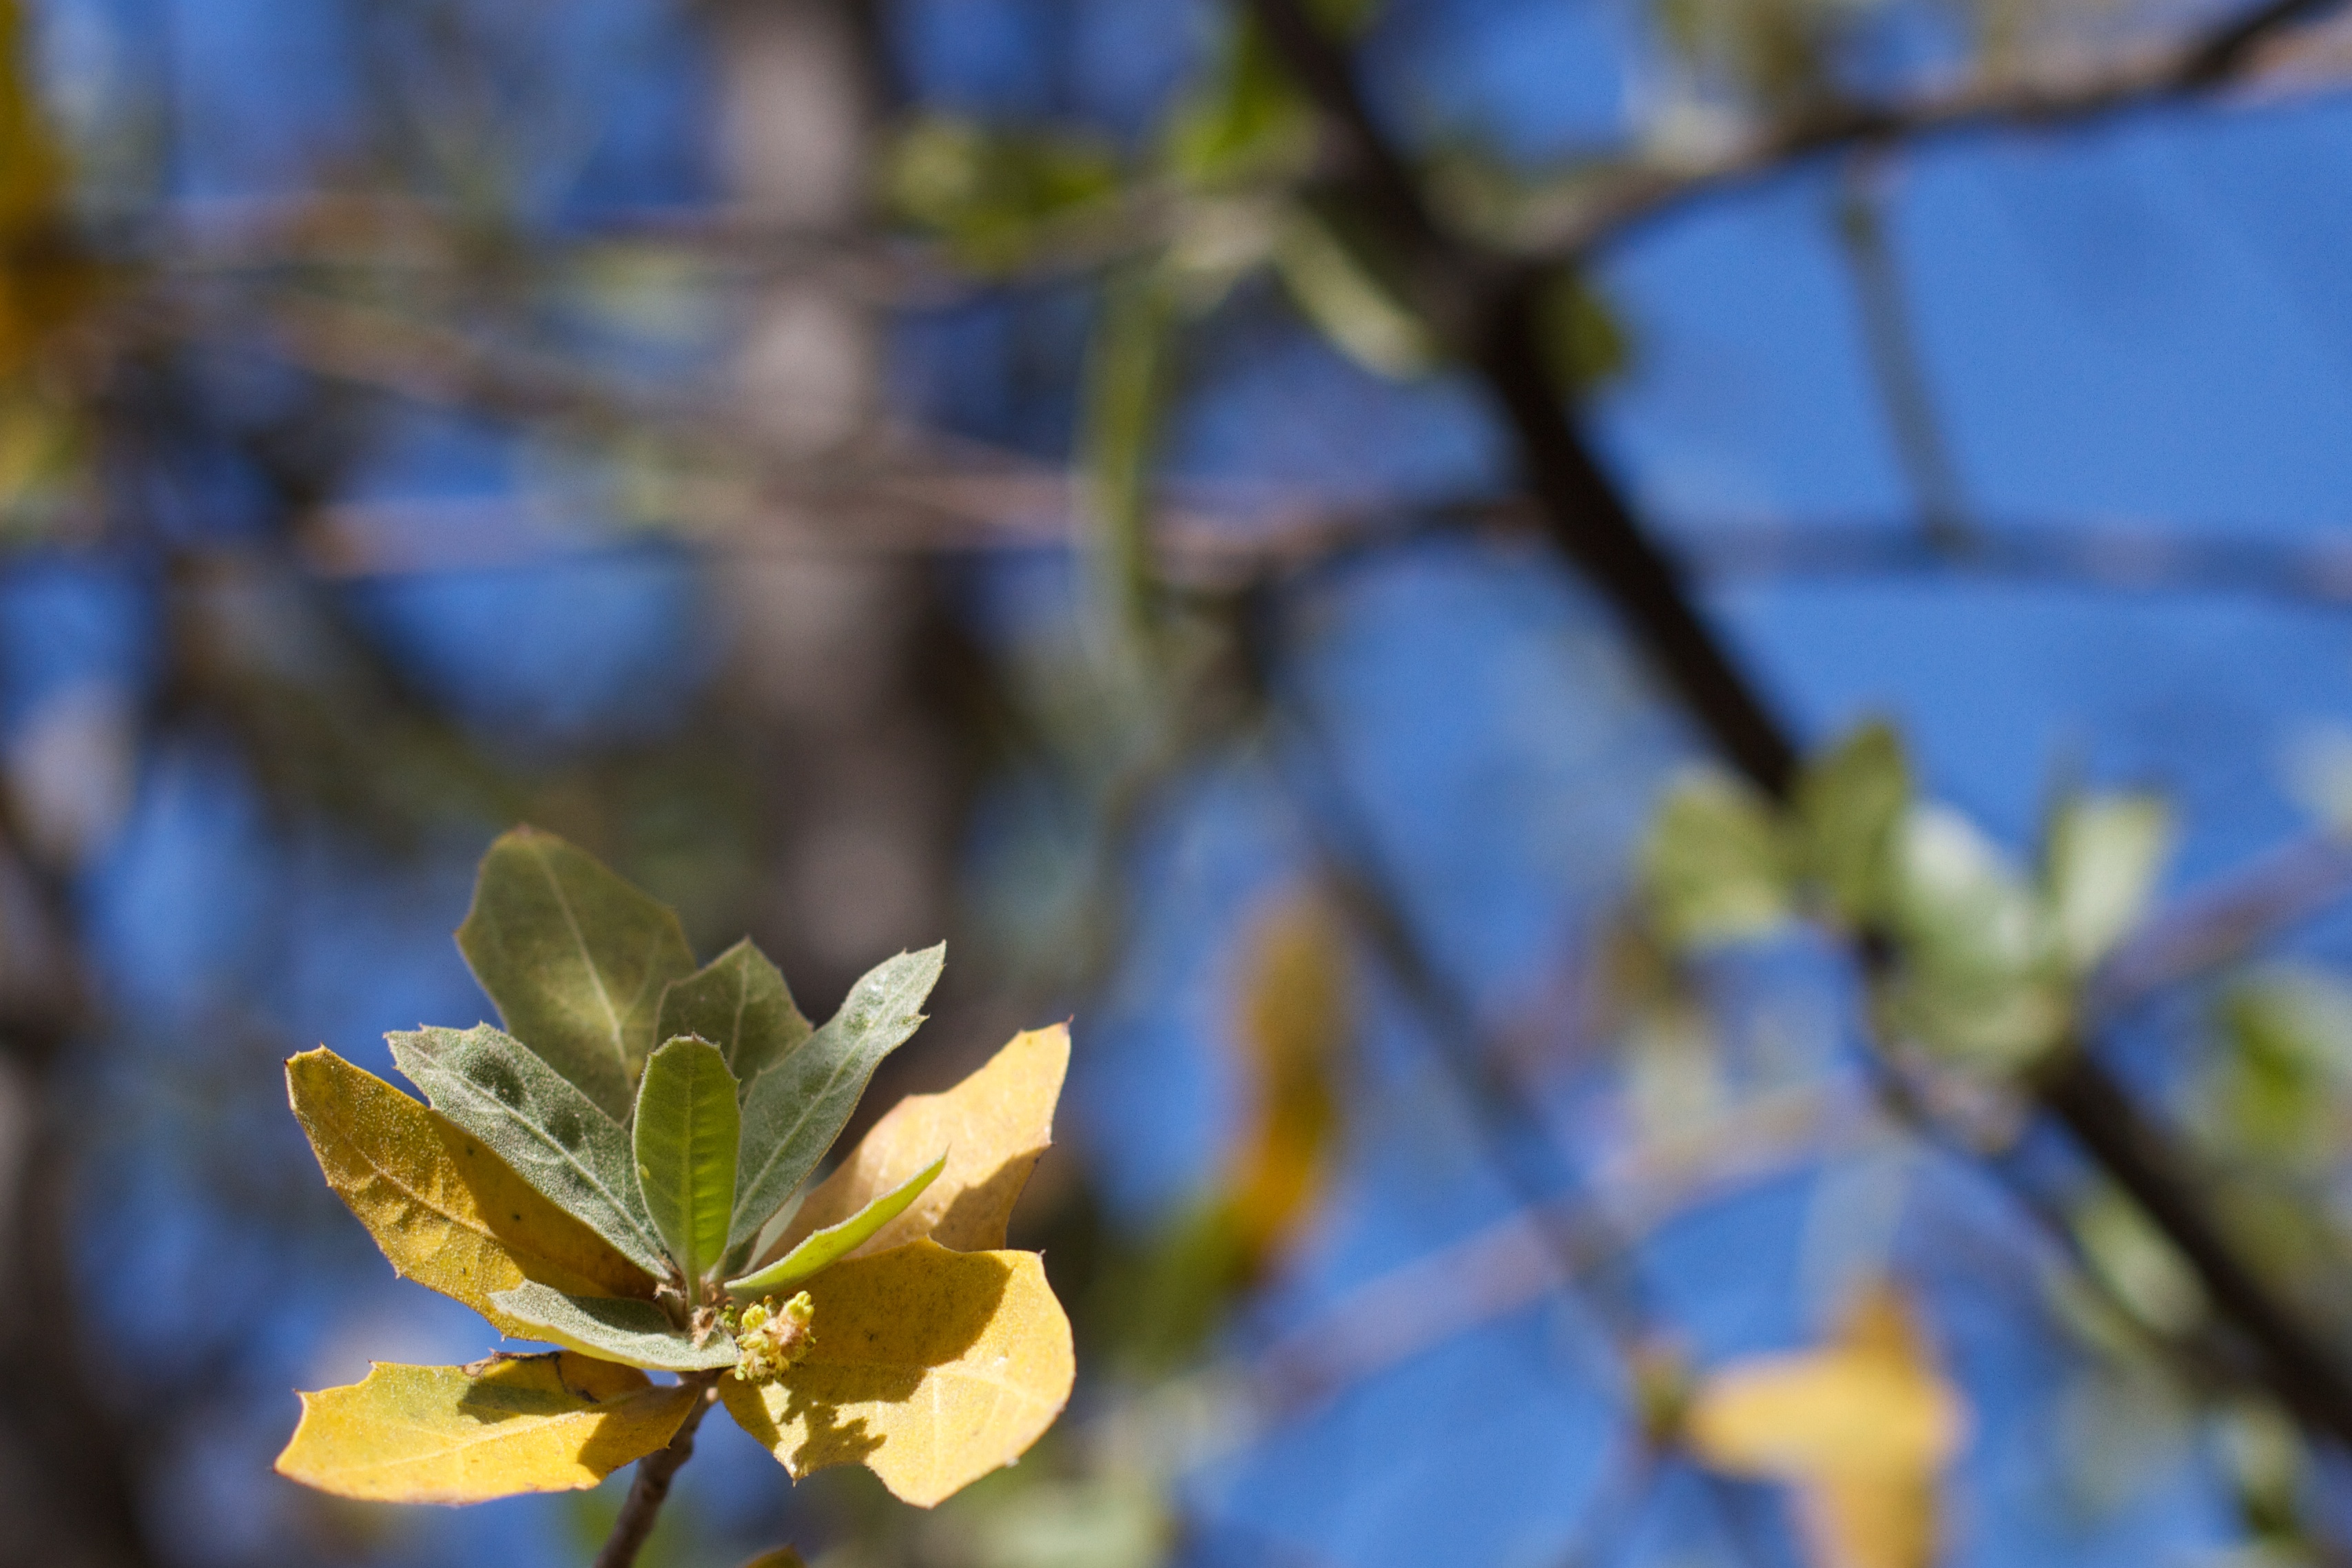
tree, nature, branch, blossom, plant, sunlight, leaf, flower, food, produce, autumn, botany, yellow, flora, season, wildflower, shrub, macro photography, flowering plant, woody plant, land plant